Ryu Mi-yong

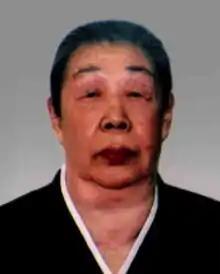

Ryu Mi-yong (14 February 1921 – 23 November 2016) was the chairwoman of the North Korean Chondoist Chongu Party. She was a standing committee member of the 10th Supreme People's Assembly. She was known as a defector from South Korea to the North.